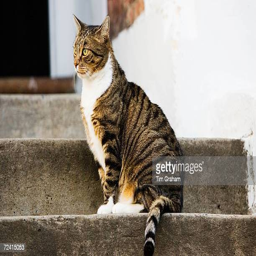
tabby cat sits on a step